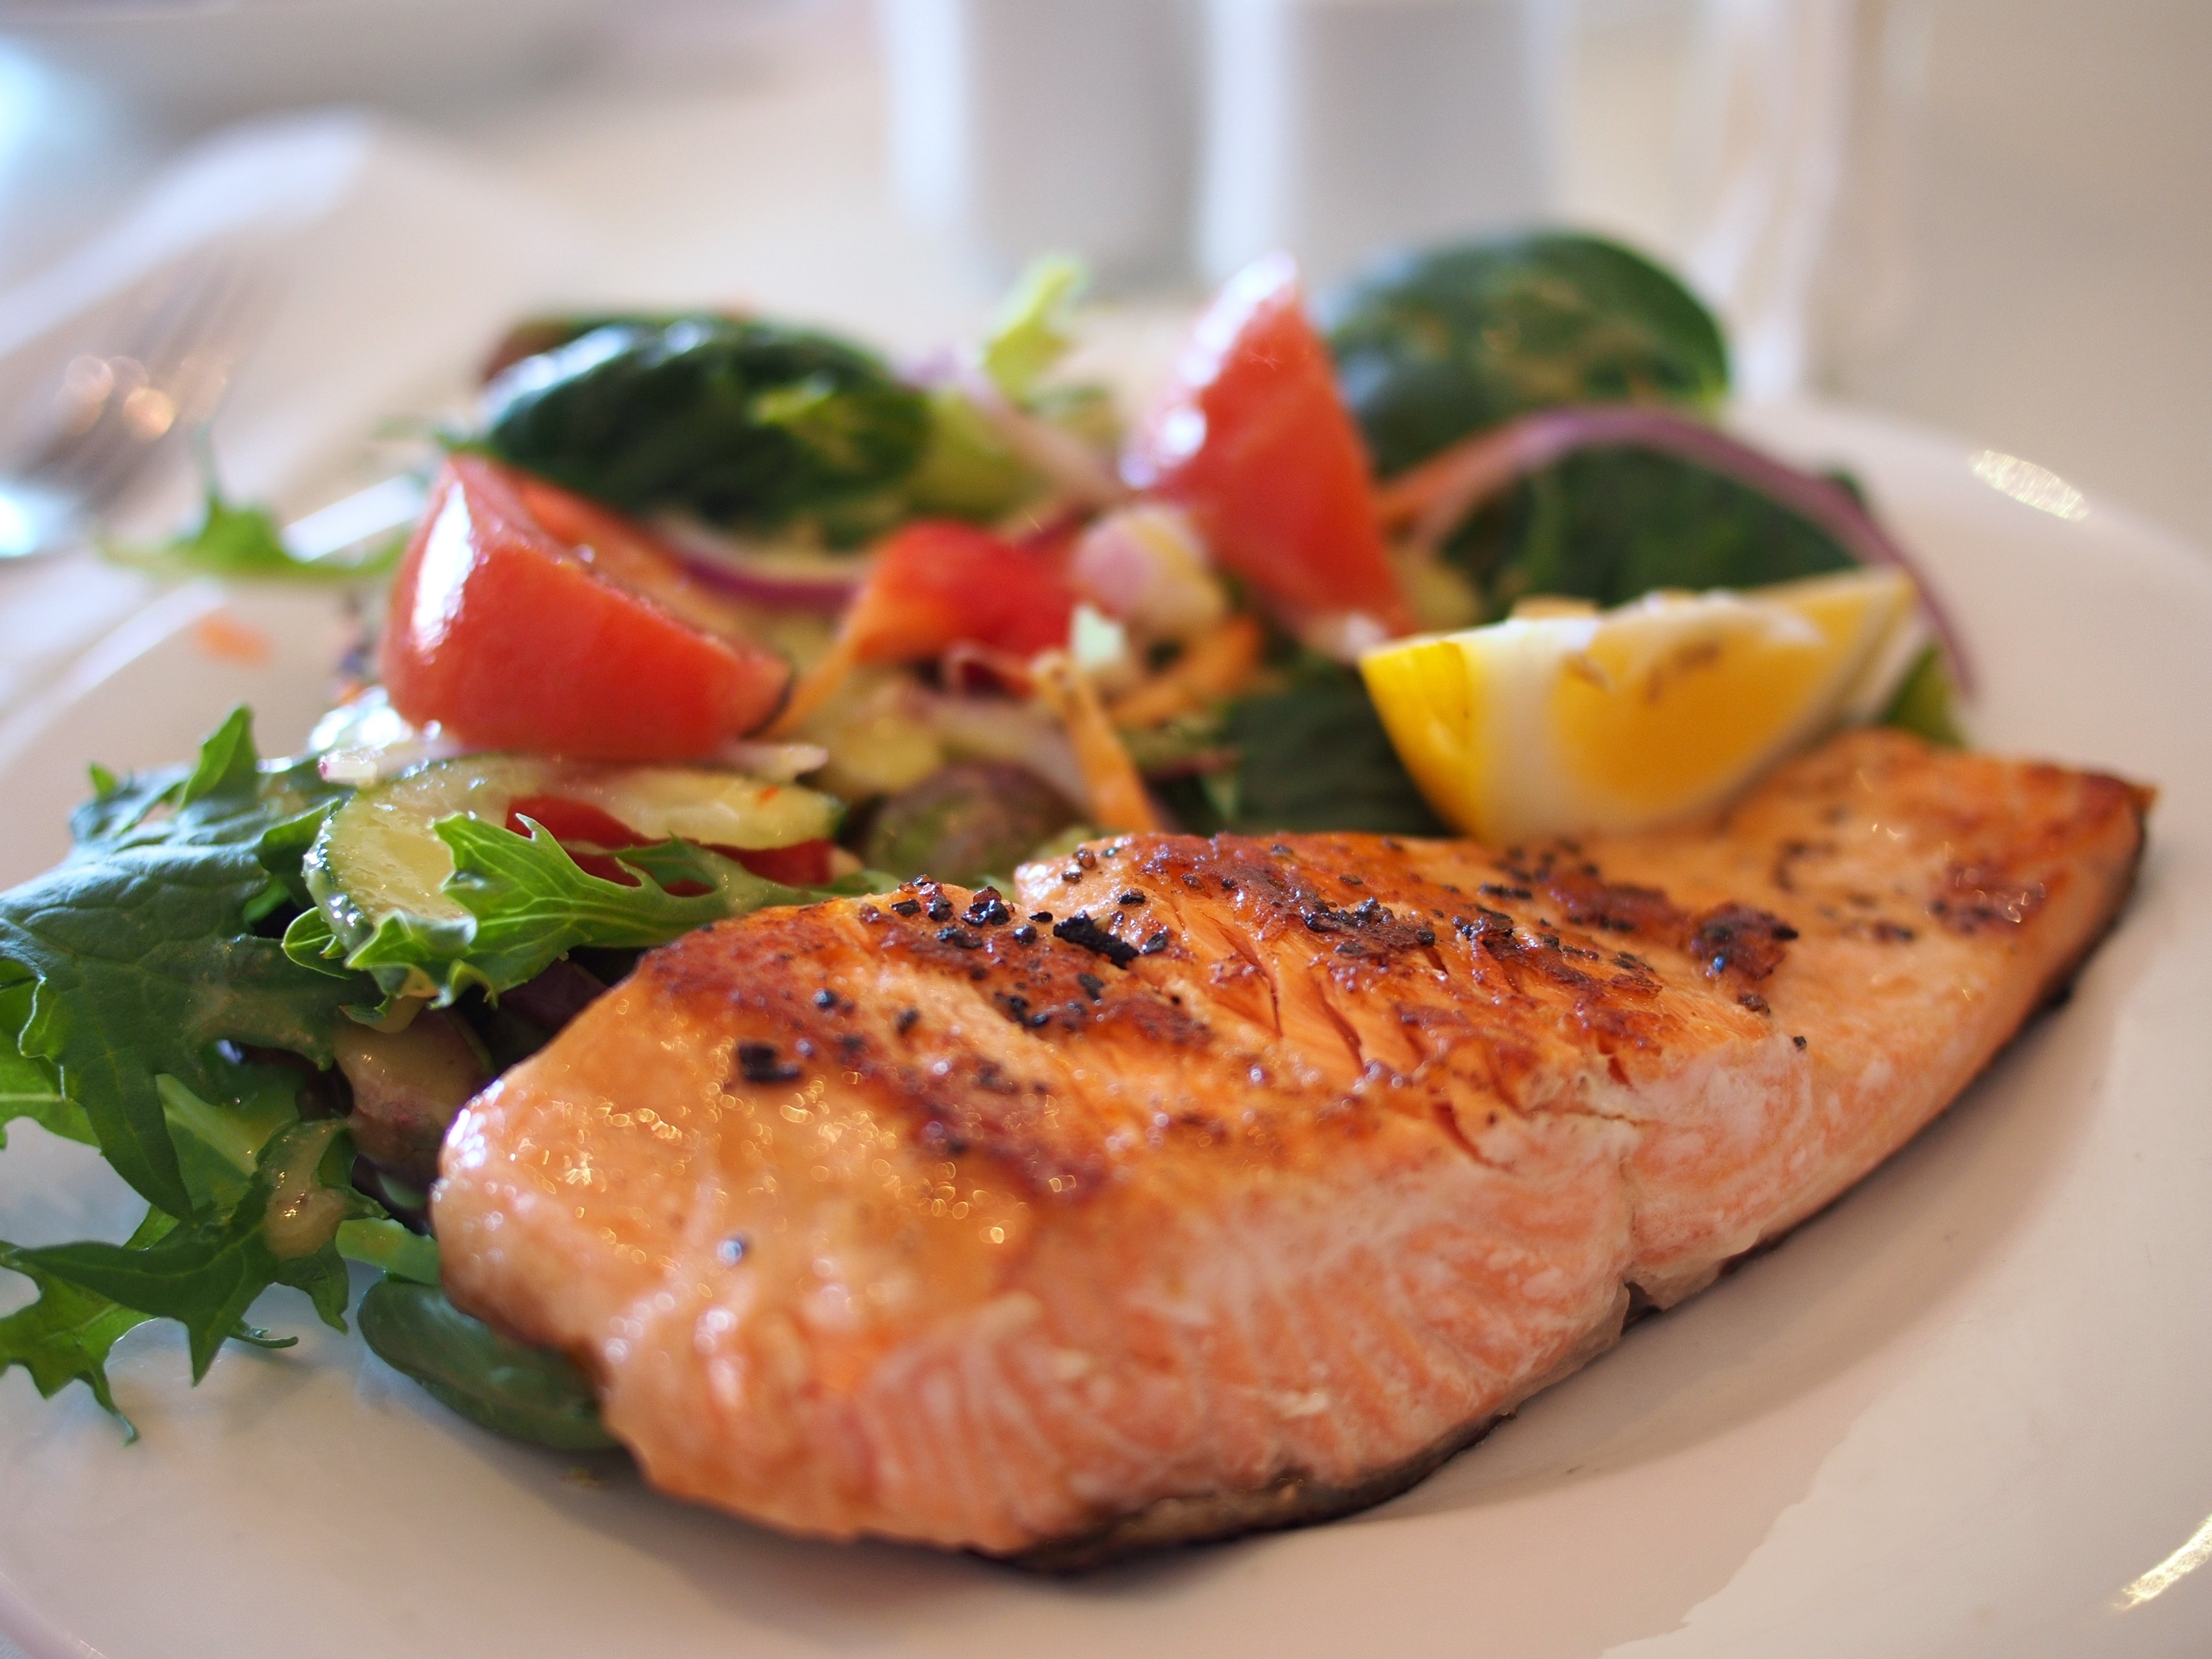
dish, meal, food, salad, produce, plate, seafood, fish, delicious, dining, salmon, smoked salmon, salmon like fish